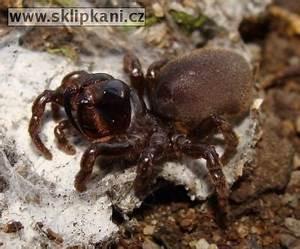
spider